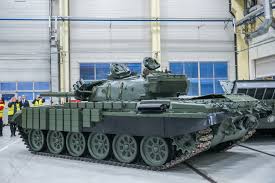
Label: T-72